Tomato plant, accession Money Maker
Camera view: vertical (180 deg); turntable rotation: 270 degrees
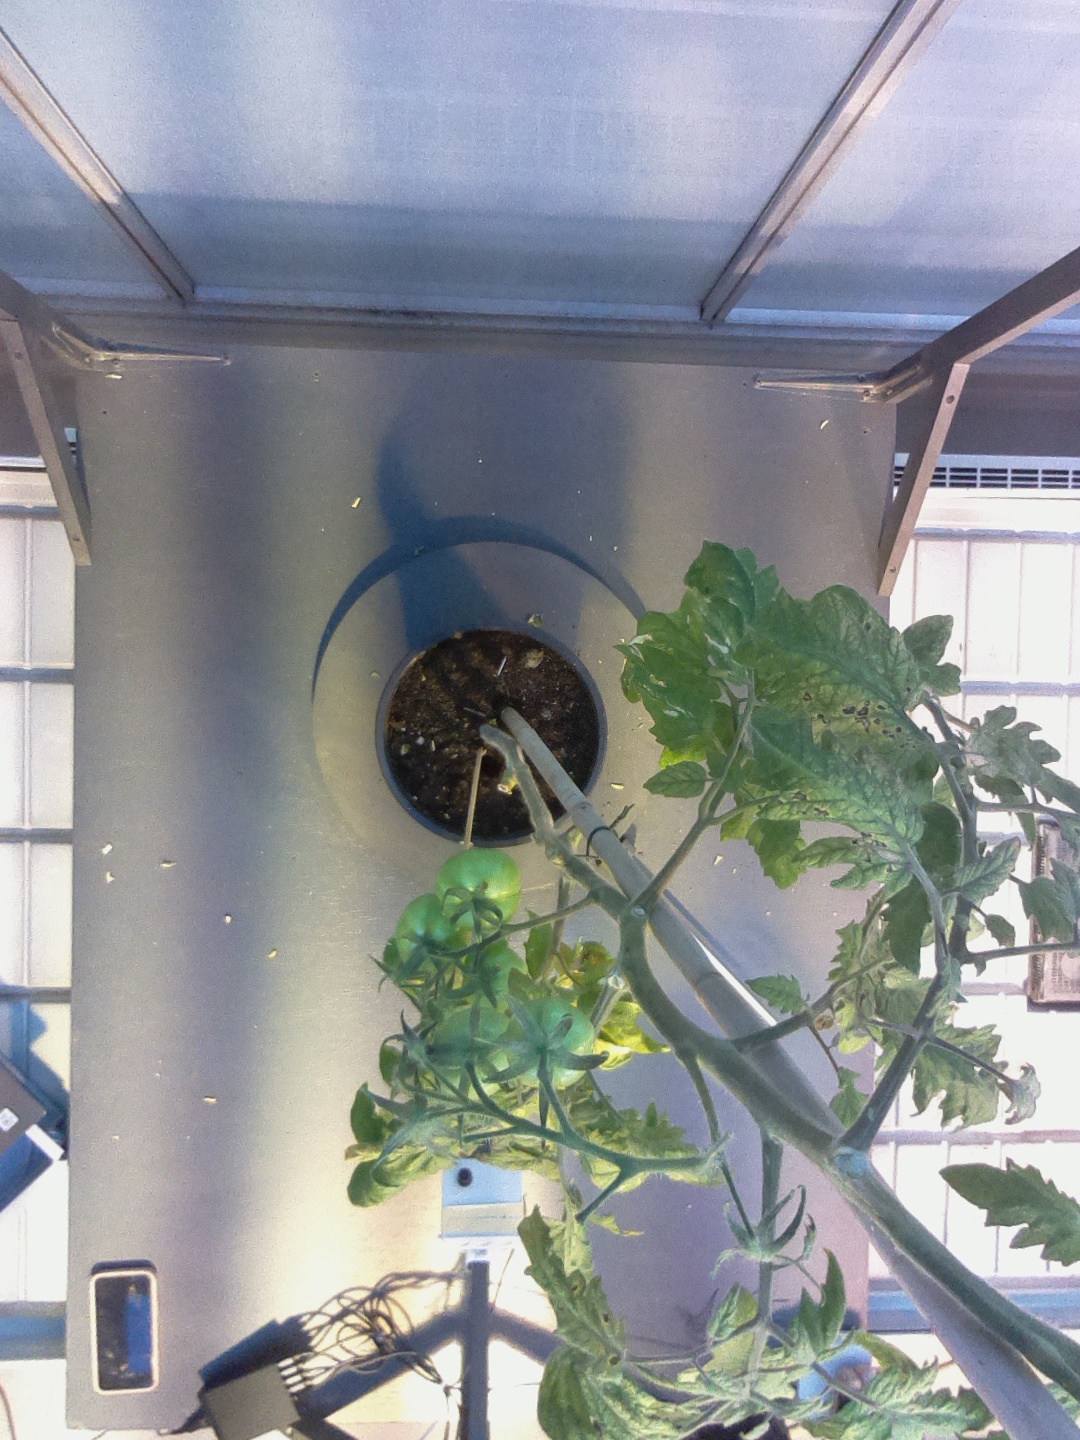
BBCH growth stage 79: 90% -100% of final fruit size